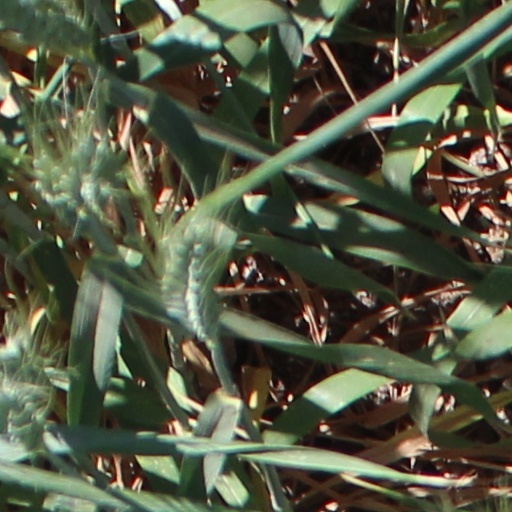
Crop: wheat